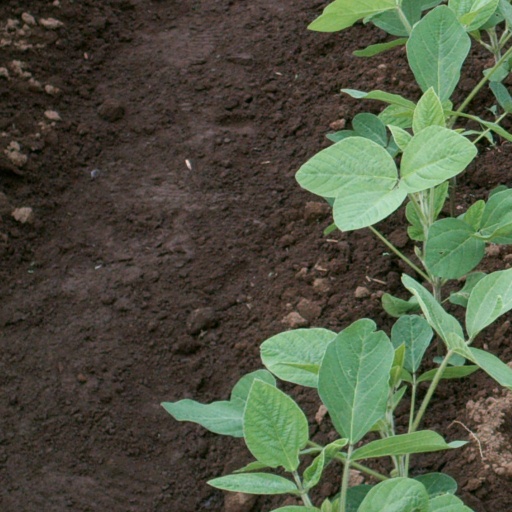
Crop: soybean